Sand Lake Road station

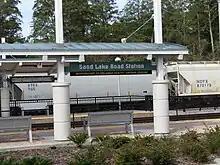
Sand Lake Road station in Orange County, Florida

The Sand Lake Road station began construction in 2013, built on a parcel of previously undeveloped land on Orange Avenue (SR 527), just north of Sand Lake Road. It is flanked by industrial buildings to the north, and a McDonald's restaurant to the south. Sand Lake Road Station is typical of most SunRail stations featuring canopies consisting of white aluminum poles supporting sloped green roofs and includes ticket vending machines, ticket validators, emergency call boxes, drinking fountains, and separate platforms designed for passengers in wheelchairs. The station is located along the former CSX A-Line (originally constructed by the South Florida Railroad) and is located just north of Taft Yard, a small CSX freight yard. Parking and bicycle lock facilities are provided, along with SunCard vending stations that take cash, credit or debit cards.